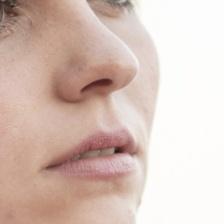
Label: faces